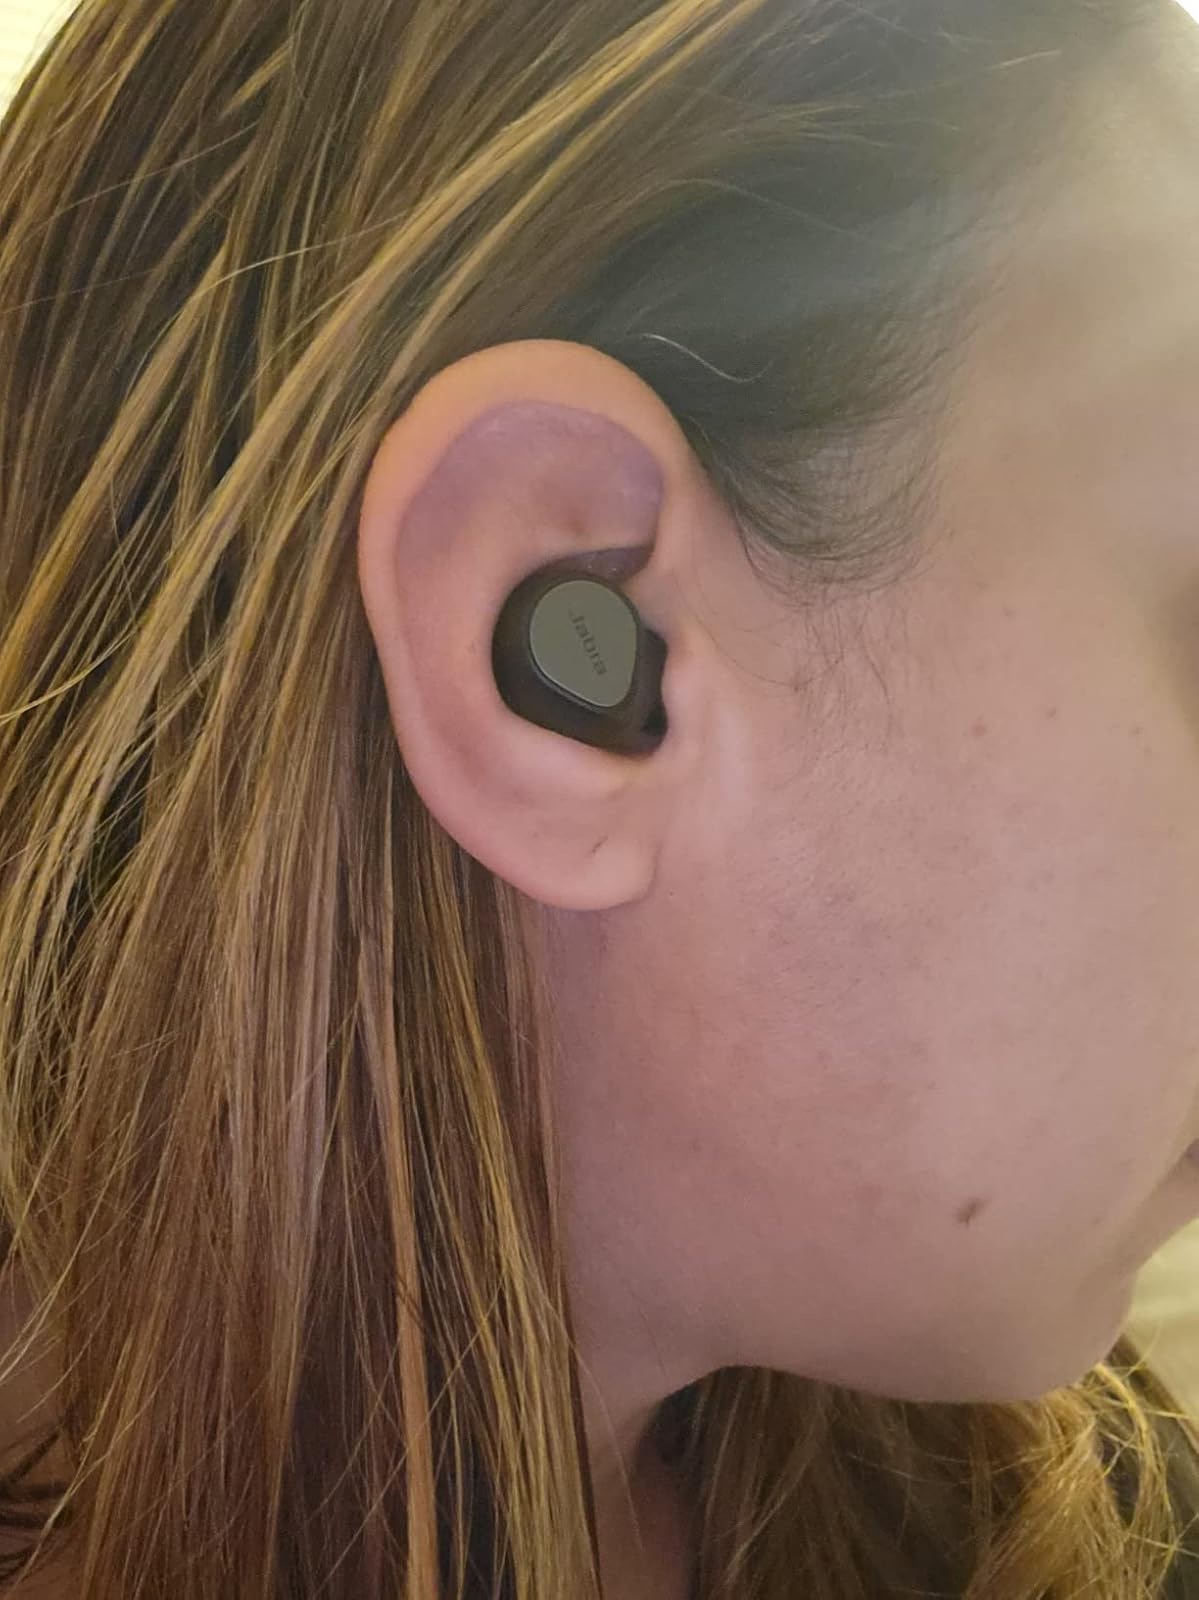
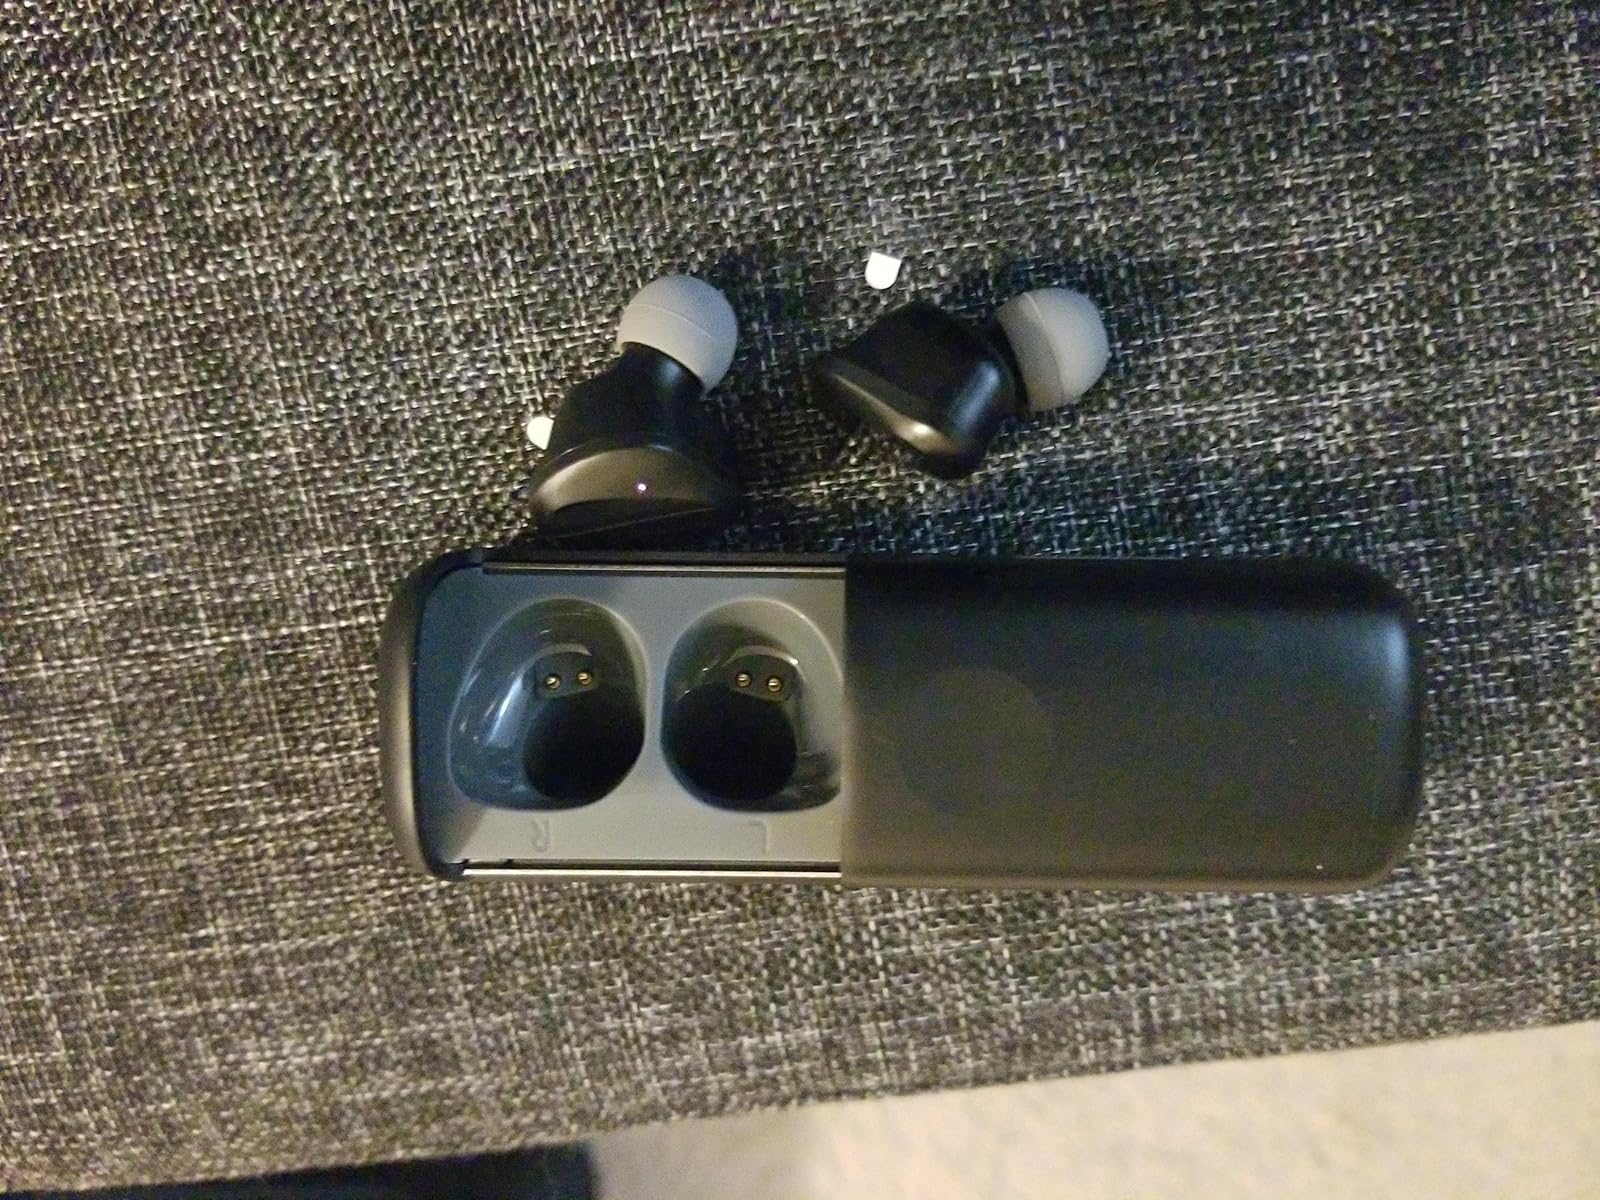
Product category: earbuds
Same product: no